Latour-de-France

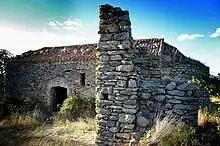
Saint Martin chapel

The village is dominated by a castle which has its origins in the 11th century, but most of the present structure is from the 16th and 17th centuries. It stands at the highest point of the village, perched on a hill overlooking three valleys.